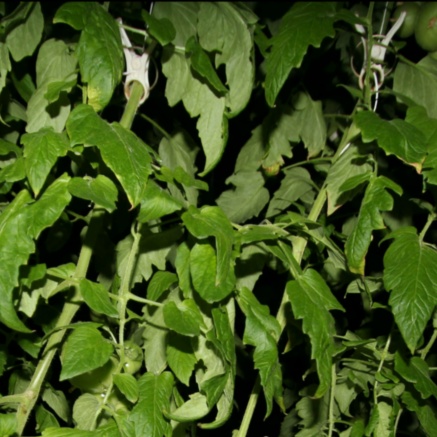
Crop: tomato